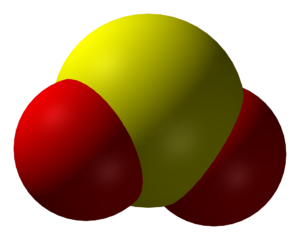
Le dioxyde de soufre, autrefois également appelé anhydride sulfureux, est un composé chimique de formule SO₂. Il s'agit d'un gaz incolore, dense et toxique, dont l'inhalation est fortement irritante. Il est libéré dans l'atmosphère terrestre par les volcans et par de nombreux procédés industriels, ainsi que par la combustion de certains charbons, pétroles et gaz naturels non désulfurés. L'oxydation du dioxyde de soufre, le plus souvent en présence de catalyseurs tels que le dioxyde d'azote NO₂, conduit au trioxyde de soufre SO₃ et à l'acide sulfurique H₂SO₄, d'où la formation de pluies acides. Elle a pour conséquence une inflammation de l'appareil respiratoire.